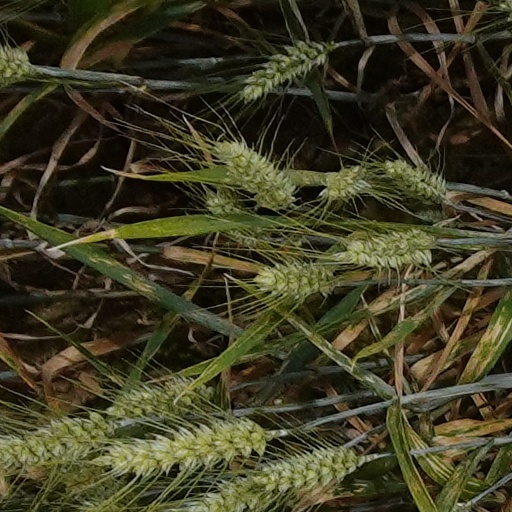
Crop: wheat